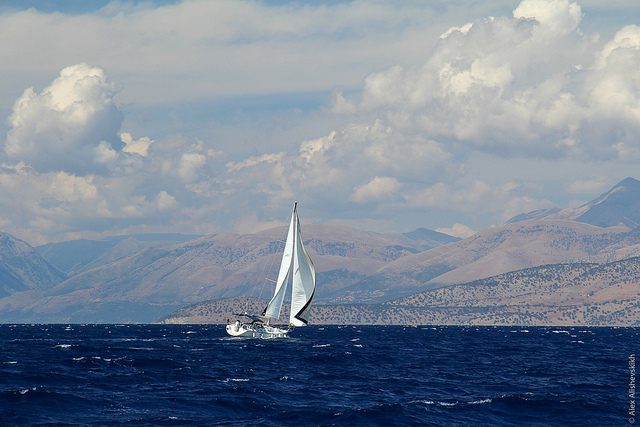
user: Given an image and a question. Answer the question in a short answer. Question: Who invented the first one of these? Short Answer:
assistant: mesopotamia